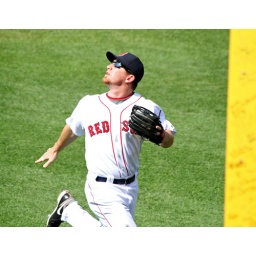
JD Drew runs right up to the right field box seats in pursuit of a ball.